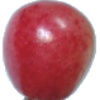
Label: cherry_rainier